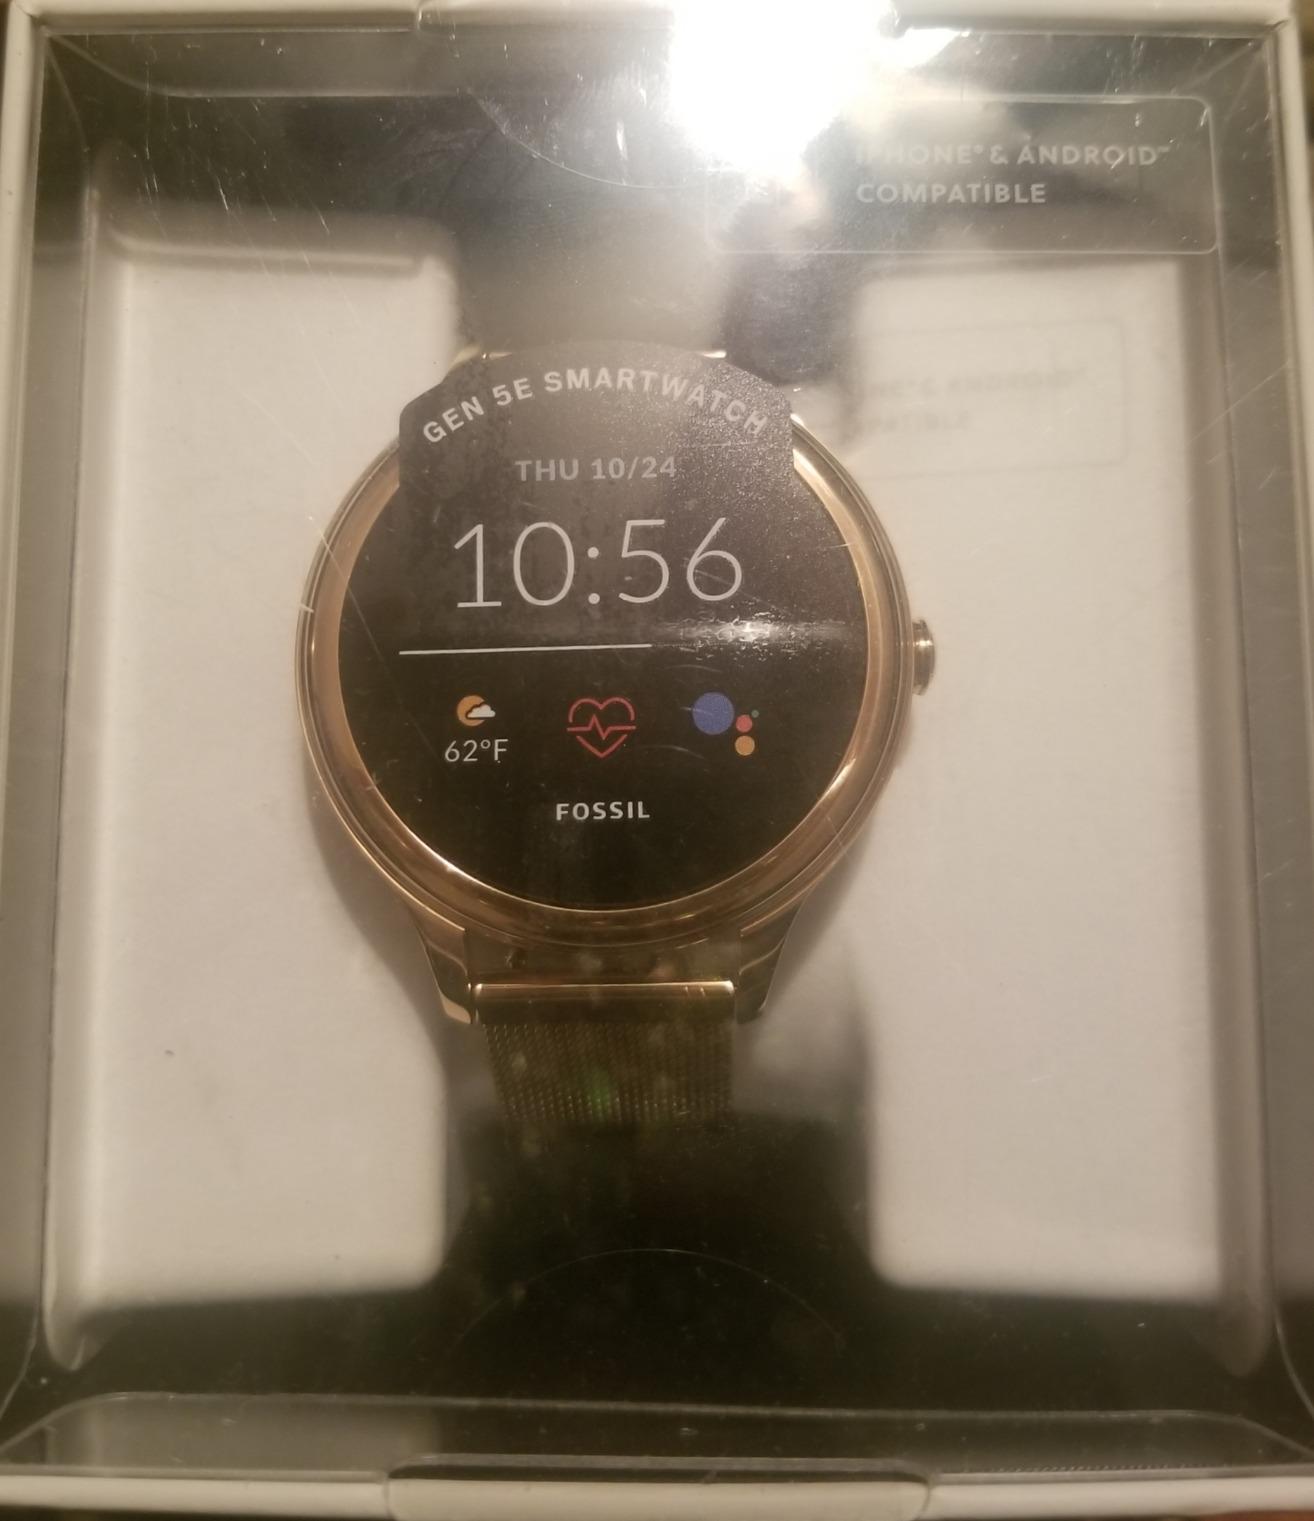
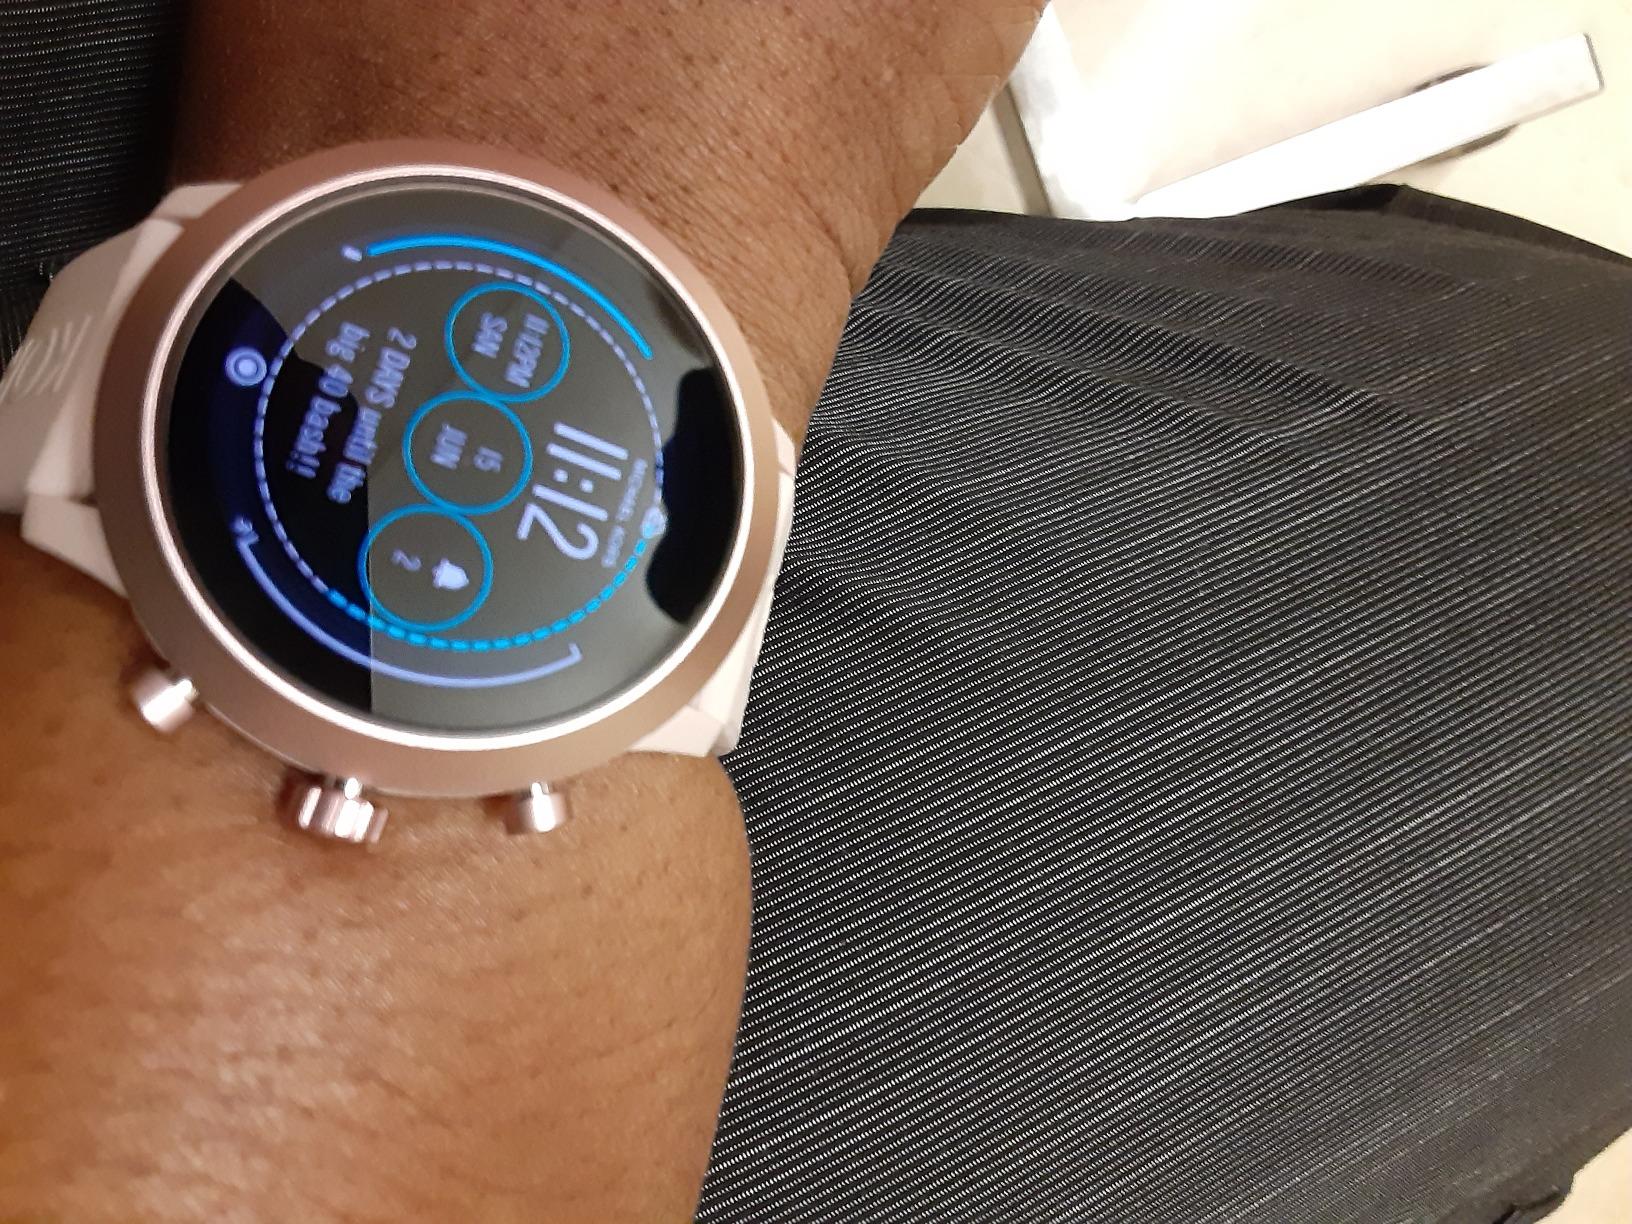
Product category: smartwatch
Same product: no